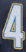
Number: 4